Particle image velocimetry

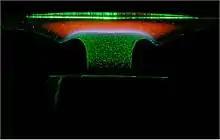
Application of PIV in combustion

The seeding particles are an inherently critical component of the PIV system. Depending on the fluid under investigation, the particles must be able to match the fluid properties reasonably well. Otherwise they will not follow the flow satisfactorily enough for the PIV analysis to be considered accurate. Ideal particles will have the same density as the fluid system being used, and are spherical (these particles are called microspheres). While the actual particle choice is dependent on the nature of the fluid, generally for macro PIV investigations they are glass beads, polystyrene, polyethylene, aluminum flakes or oil droplets (if the fluid under investigation is a gas). Refractive index for the seeding particles should be different from the fluid which they are seeding, so that the laser sheet incident on the fluid flow will reflect off of the particles and be scattered towards the camera.